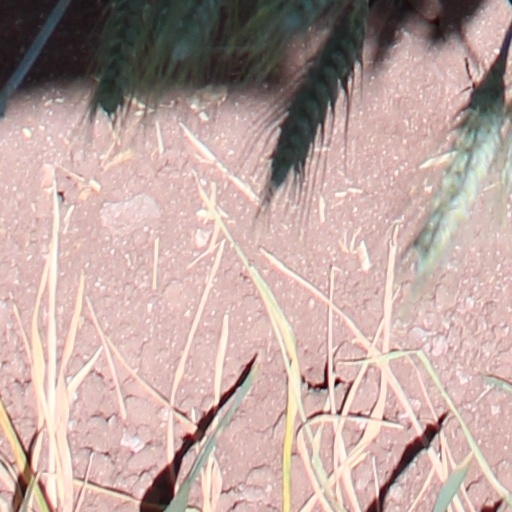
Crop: wheat